Müritz

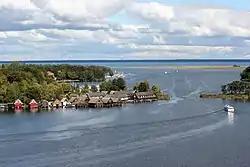
Lake Müritz in Röbel

The Müritz Basin is divided into several large bays. Unlike the shallow eastern part of the lake, the western side is divided into several channel-like inlets like the Bays of Röbel and Sietow ("Röbeler Bucht" and "Sietower Bucht"). By the town of Waren on the northern shore of the lake is the Binnenmüritz, which contains the deepest point of the lake (−31 metres), and only has a narrow strait connecting it to the main basin of Lake Müritz. At the southern shore is the Little Müritz ("Kleine Müritz") from which the Müritzarm and the Müritzsee branch off further to the south. Lake Müritz measures about from north to south and about from east to west; and has a catchment area of about . The Müritz is crossed by the River Elde from south to north and has a link to the Kölpinsee in the west from the Binnenmüritz via the Reeck Canal (also Eldenburg Canal) which is a good two kilometres long. Because it also feeds the River Havel to the east via the Mirow Canal, which is part of the Müritz-Havel Waterway, and the Bolter Canal as well as via the chains of adjoining lakes, it has artificially been turned into a bifurcated waterway.